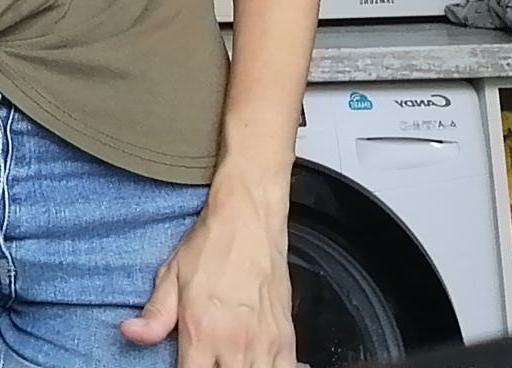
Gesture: no_gesture